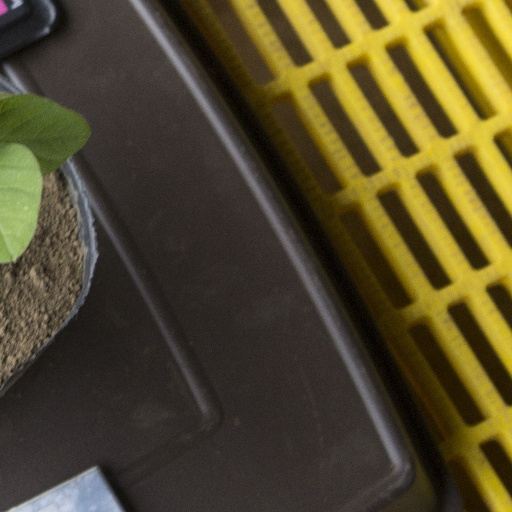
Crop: soybean